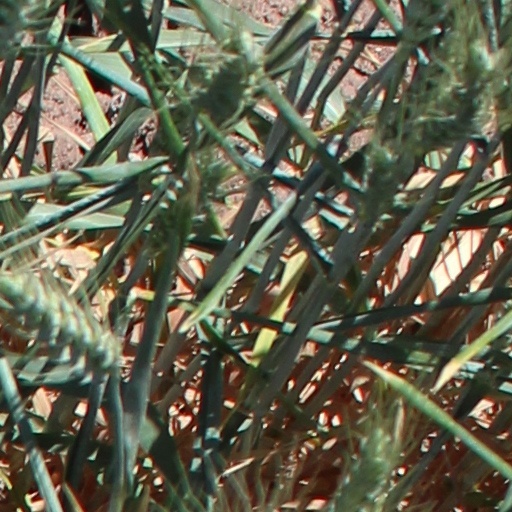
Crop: wheat